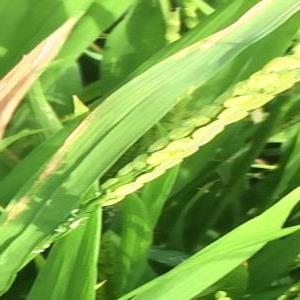
Disease: Bacterialblight